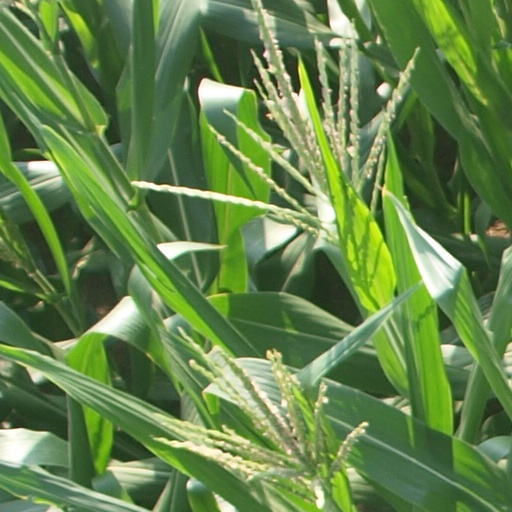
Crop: maize; corn